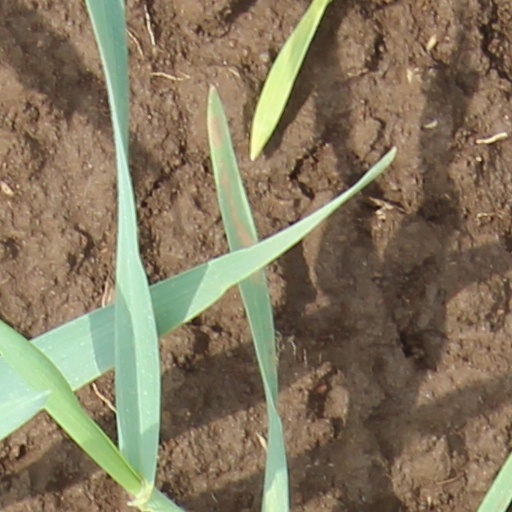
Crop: wheat